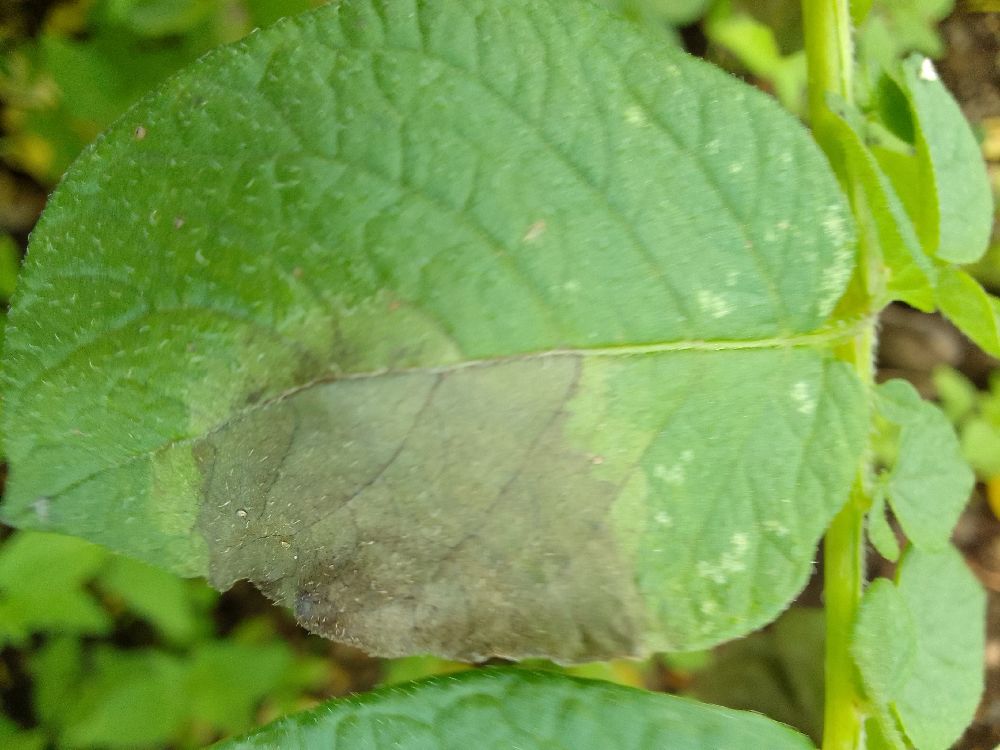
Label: Late blight